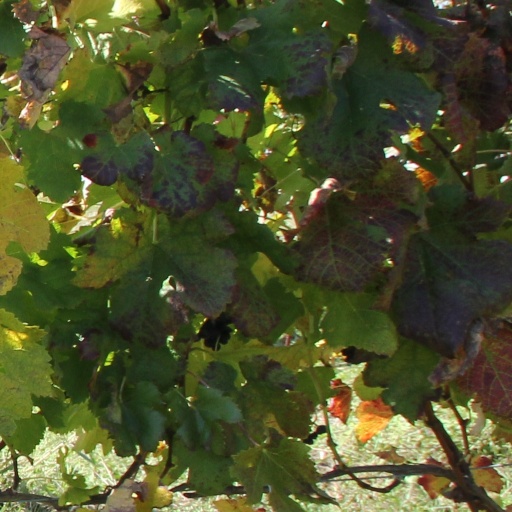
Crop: grape